Orikabe Station

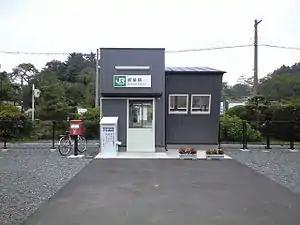
Orikabe Station in April 2011

is a railway station located in the city of Ichinoseki, Iwate Prefecture, Japan, operated by the East Japan Railway Company (JR East).